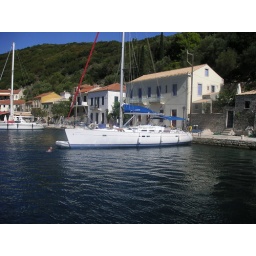
James swimming near the boat 2